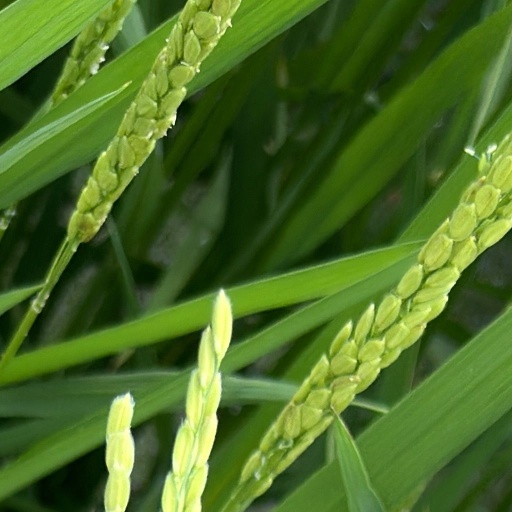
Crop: rice